The Rape of Proserpina

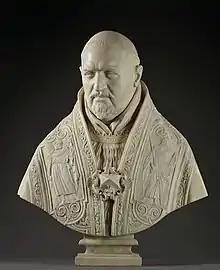
Bust of Pope Paul V in the Galleria Borghese

As with many of Bernini's early works, the "Rape of Proserpina" was commissioned by Cardinal Scipione Borghese, alongside a bust in memory of Scipione's uncle, Pope Paul V, who died in January 1621. The sculpture, the first in a series of major Borghese works including the David and the Apollo and Daphne, was finished in 1622 and delivered to the Villa Borghese, whose main facade already had the myth of Proserpina depicted. Bernini received at least three payments for its creation, of the value of at least 450 Roman scudi. Ultimately, the statue was gifted to Cardinal-nephew Ludovico Ludovisi and sent to his villa in the summer of 1623.